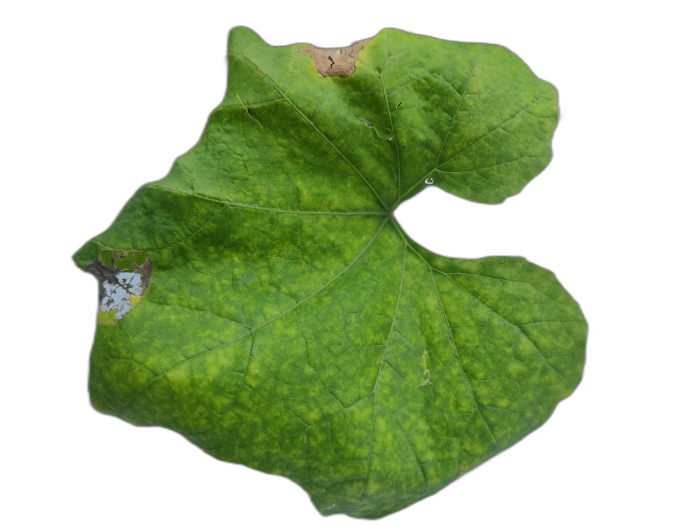
Crop: Zucchini
Label: Downy_Mildew